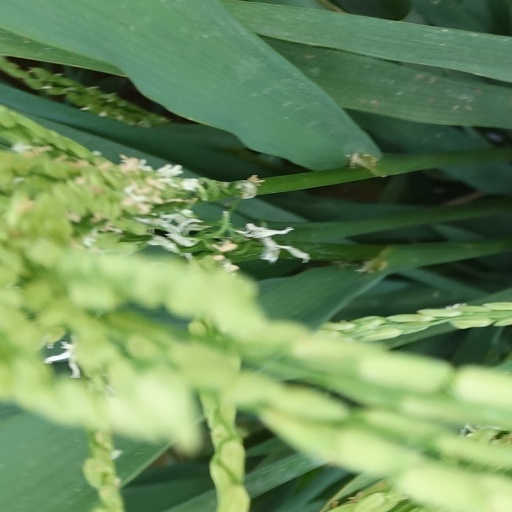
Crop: rice